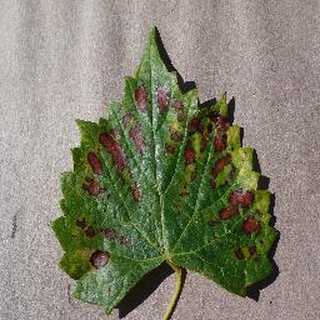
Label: grape_esca_black_measles